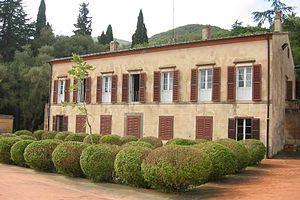
La Villa Napoleonica est l'une des deux résidences occupées à Portoferraio par Napoléon Bonaparte pendant son exil sur l'Île d'Elbe, où elle était sa résidence d'été. La seconde, la Palazzina dei Mulini, est située dans le centre historique de la ville de Portoferraio, à 3,5 km au nord-est de San Martino.